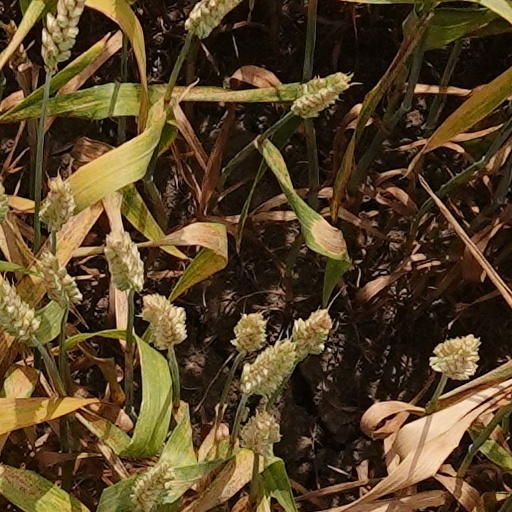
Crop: wheat